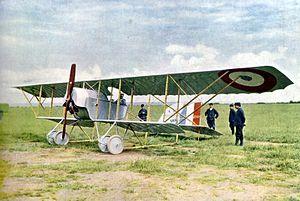
Autochrome de Gervais-Courtellemont publié dans Les Champs de Bataille de la Marne sous le titre